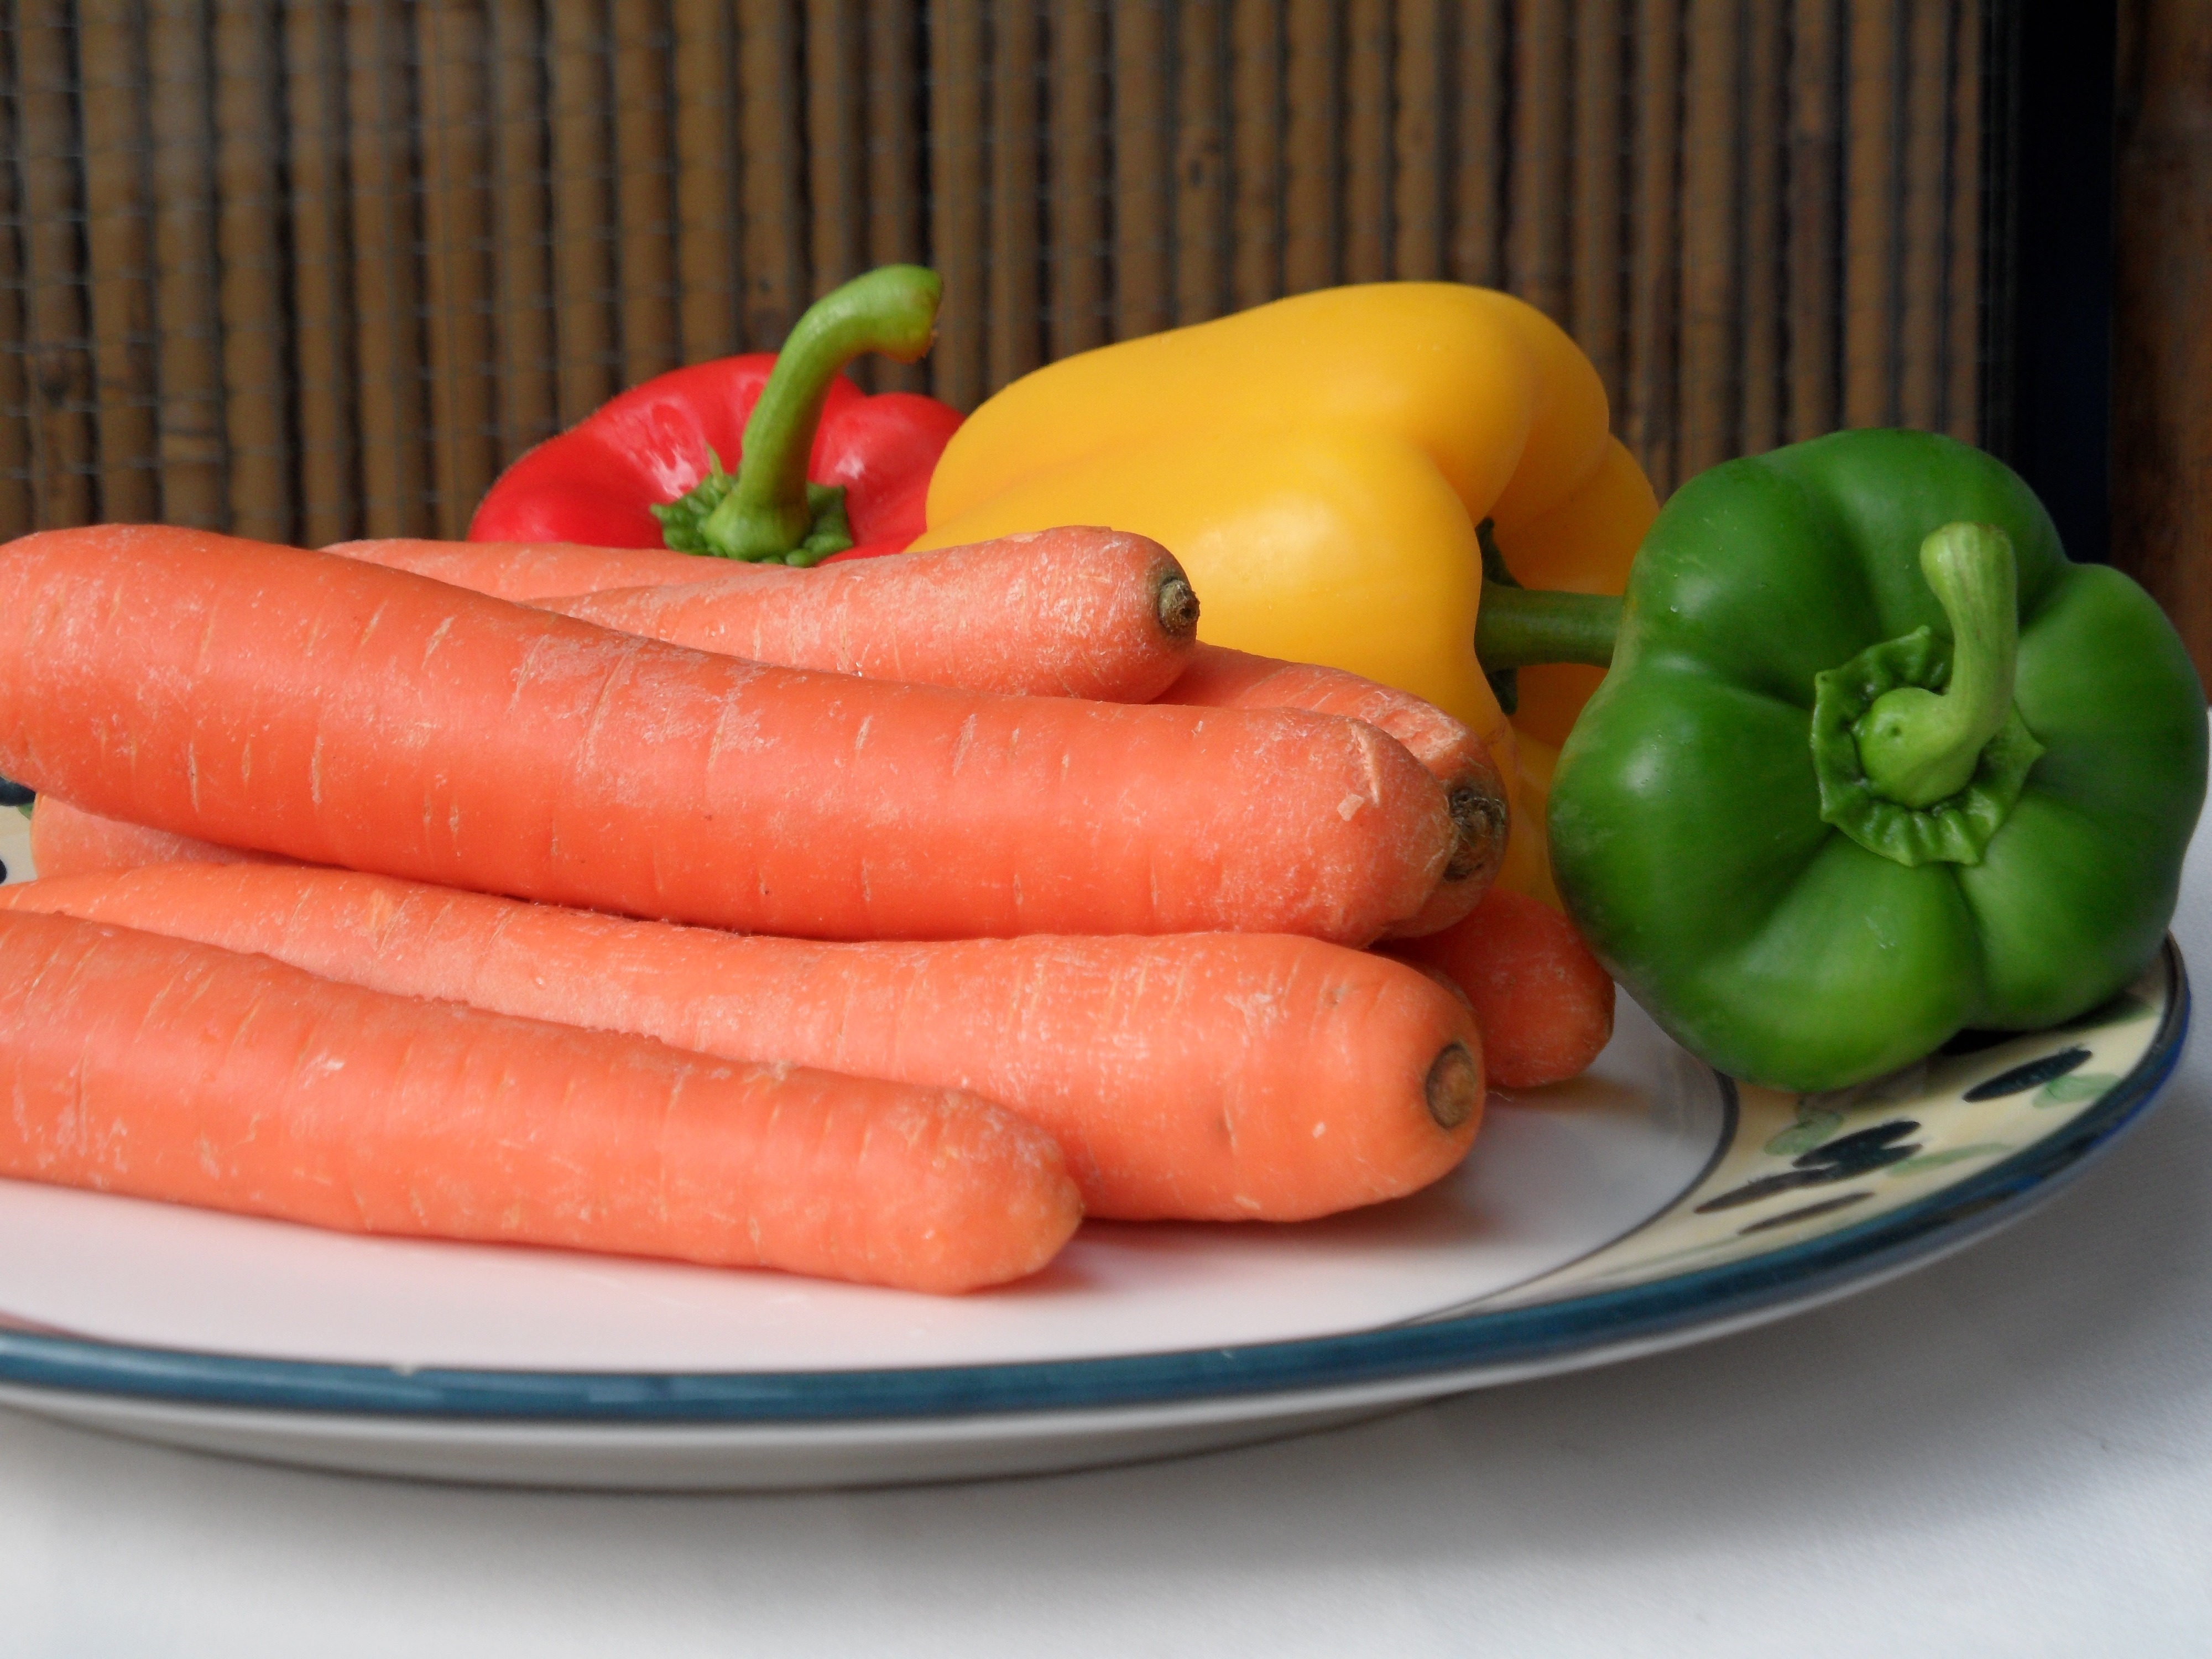
dish, food, produce, vegetable, meat, fruit bowl, vegetables, roots, paprika, vienna sausage, kielbasa